Moshe-Zvi Neria

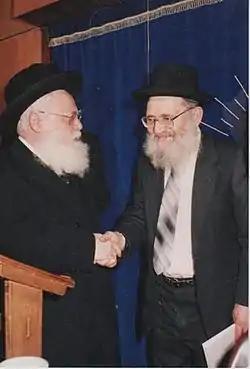
Rabbi Moshe-Zvi Neria (right) with Rabbi Avraham Shapira

Rabbi Moshe-Zvi Neria (29 January 1913 – 12 December 1995) was an Israeli educator, writer and rosh yeshiva who served as a member of the Knesset for the National Religious Party between 1969 and 1974. Neria established and headed the Bnei Akiva yeshiva in Kfar Haroeh, and was one of Rabbi Abraham Isaac Kook's most influential disciples. Due to his far-reaching influence on Religious Zionism, he is known as "the father of the knit kippah generation."